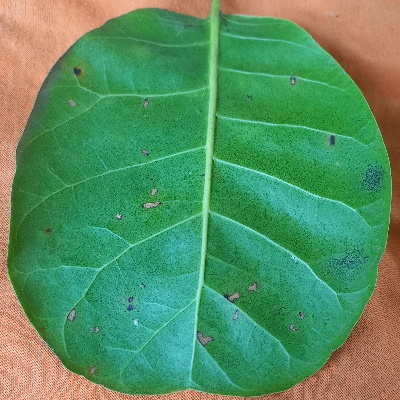
Crop: Cashew
Condition: anthracnose